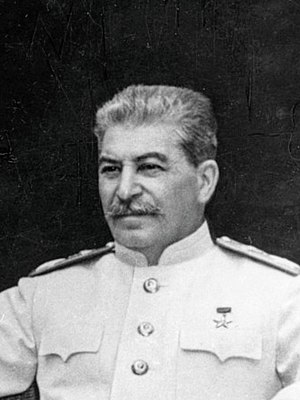
Tito-Stalin-konflikten
Tito–Stalin-konflikten, eller den jugoslaviske–sovjetiske konflikt, var en konflikt mellem lederne af SFR Jugoslavien og Sovjetunionen, som resulterede i Jugoslaviens bortvisning fra det kommunistiske informationsbureau i 1948. Dette blev begyndelsen på Informbiro-perioden, der var kendetegnet ved dårlige forhold mellem de to lande, samt Titos hårde undertrykkelse af stalinister og andre dissidenter i Jugoslavien. Perioden varede frem til 1955, efter Stalins død, hvorefter både forholdet mellem de to lande, samt de interne forhold i Jugoslavien, gradvist blev forbedret.